Red Sandal Wood

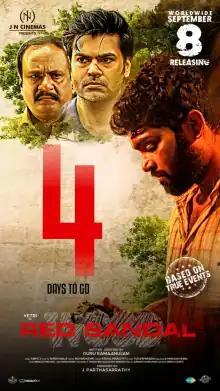
Theatrical release poster

Red Sandal Wood is a 2023 Indian Tamil-language drama film directed by Guru Ramanujam and starring Vetri and Diya Mayuri in the lead roles. It was released on 8 September 2023.